The GTOs

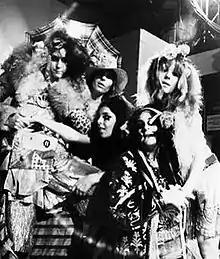
The GTOs in 1969. Left to right: Miss Christine, Miss Cynderella, Miss Sandra, Miss Mercy, and Miss Pamela.

The GTOs (Girls Together Outrageously) were an all-girl group from the Los Angeles area, specifically the Sunset Strip scene. The group was active for two and a half years (1968–1970), followed by one reunion performance in 1974. Their only album, "Permanent Damage", was produced by Frank Zappa and released in 1969.